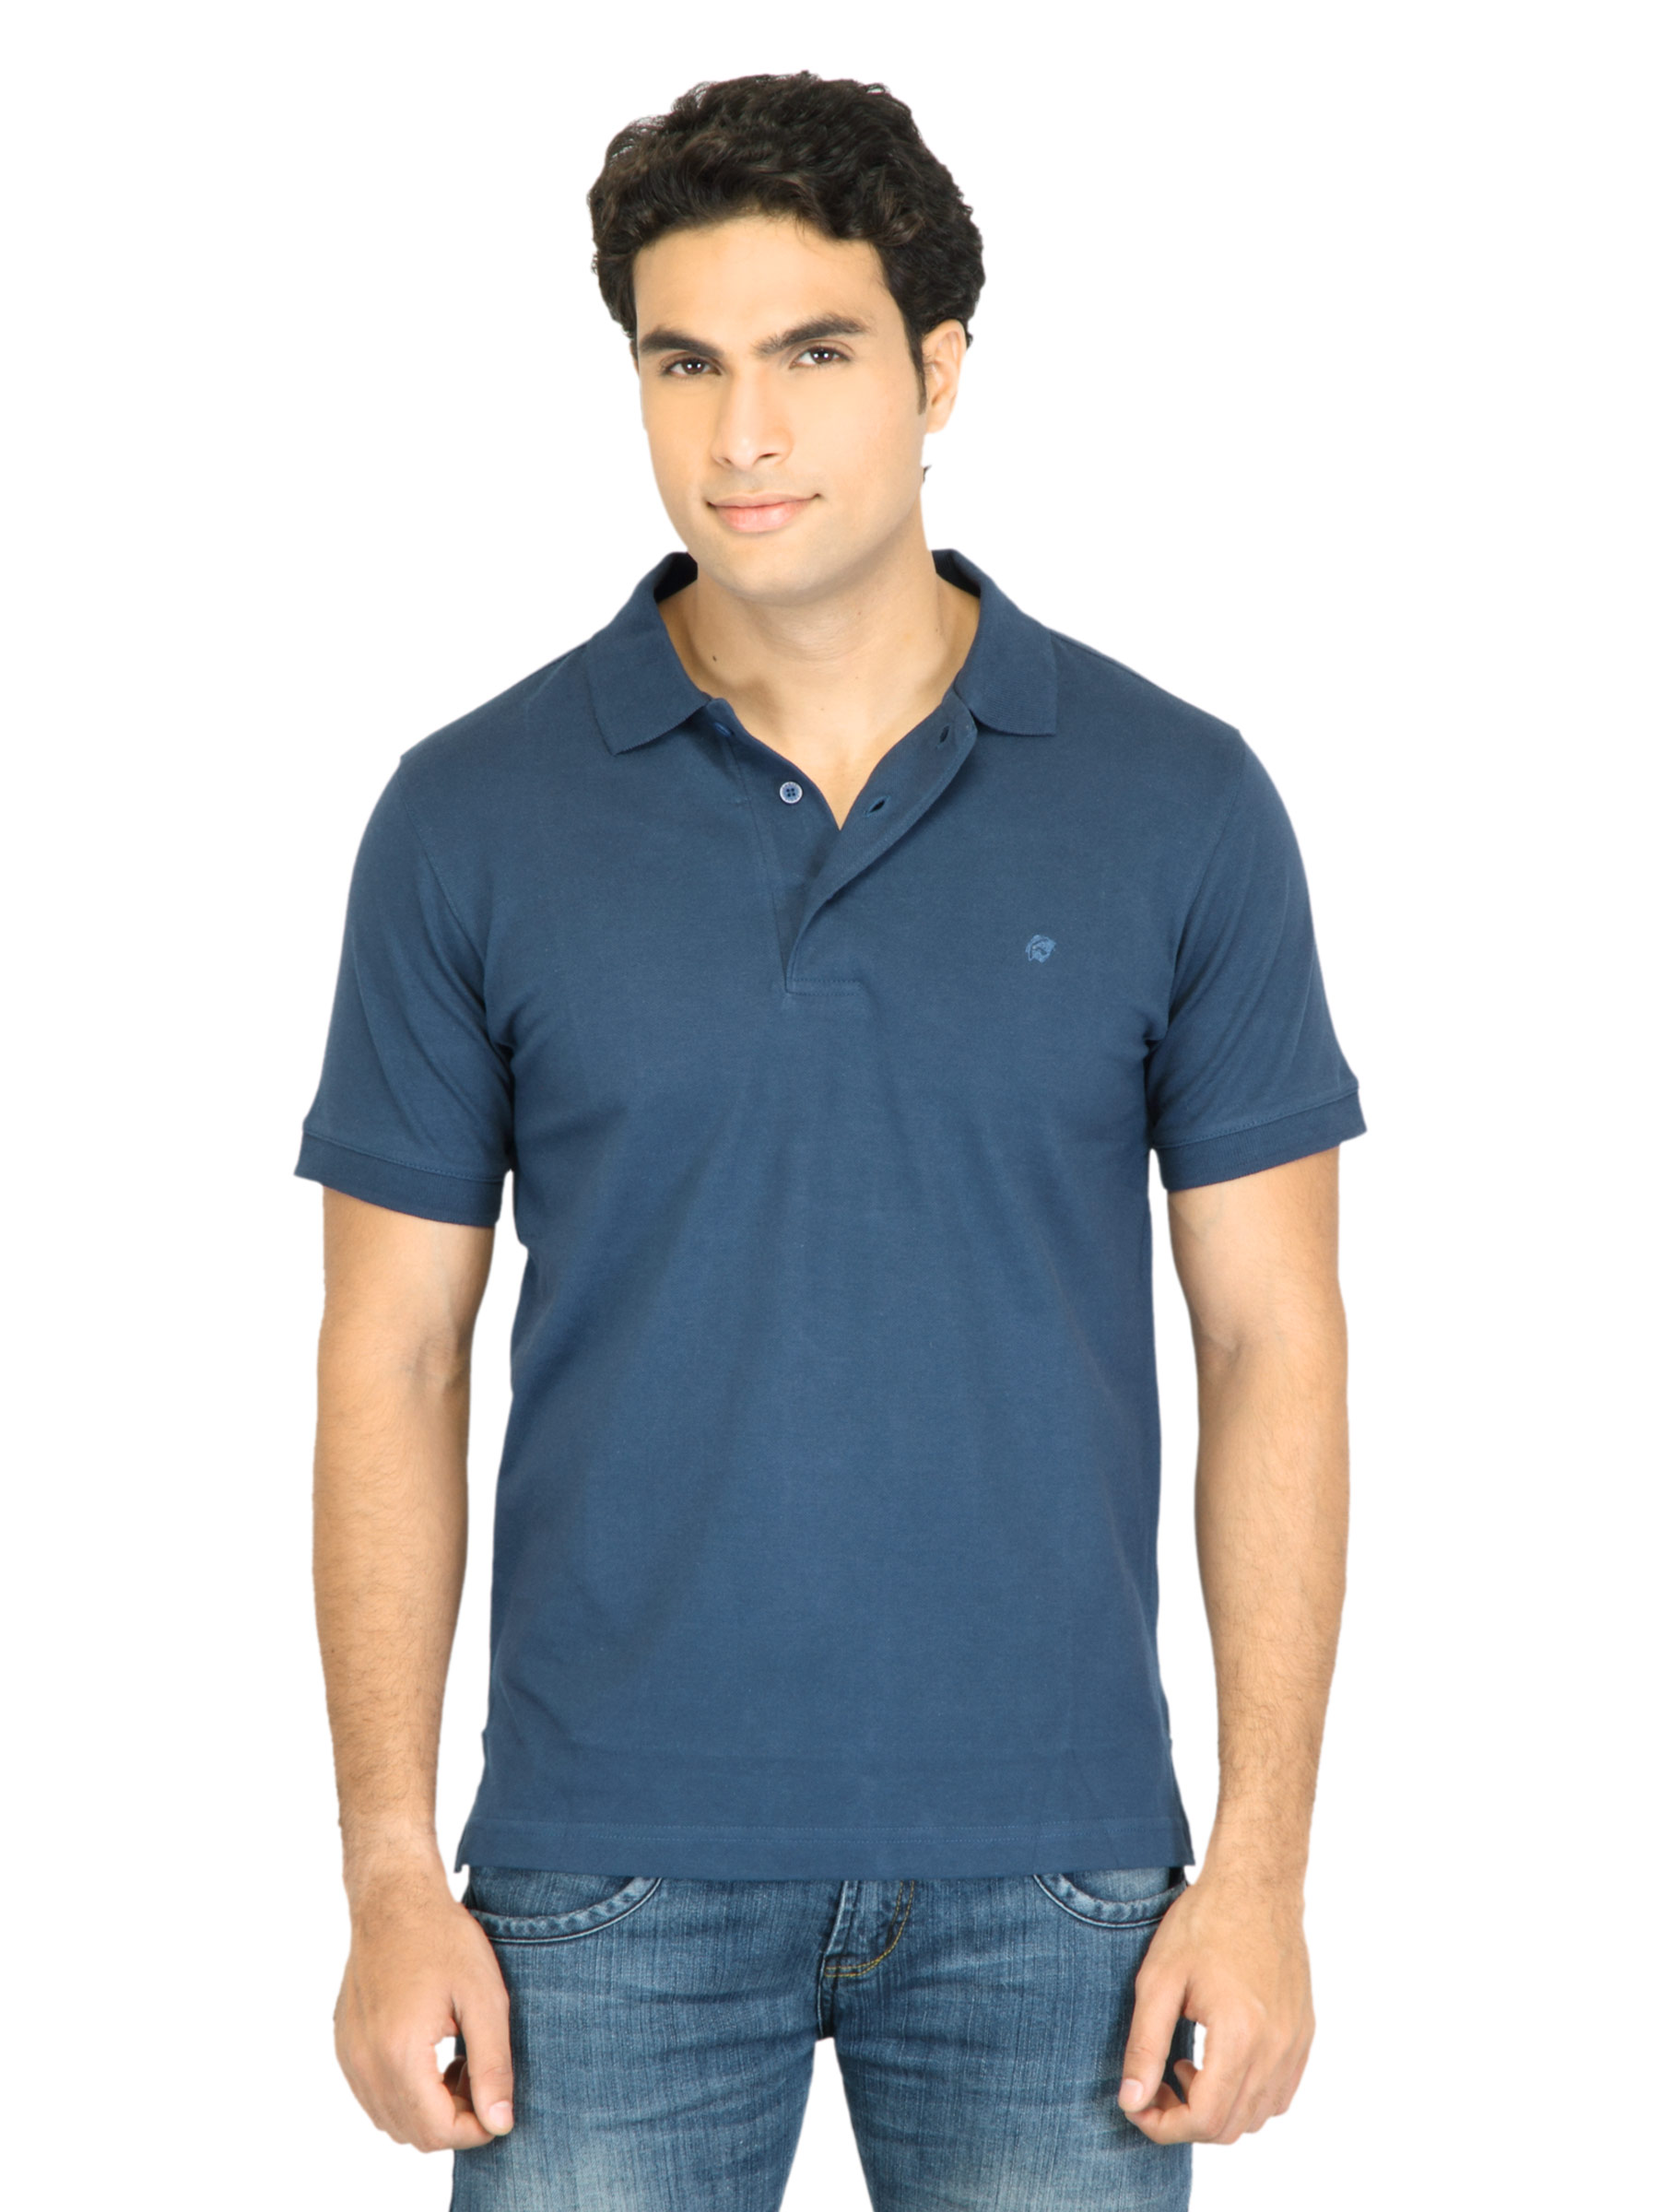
Facit Men Polo Tee Navy Blue Tshirt
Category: Apparel / Topwear / Tshirts
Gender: Men
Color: Navy Blue
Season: Summer 2016
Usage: Casual